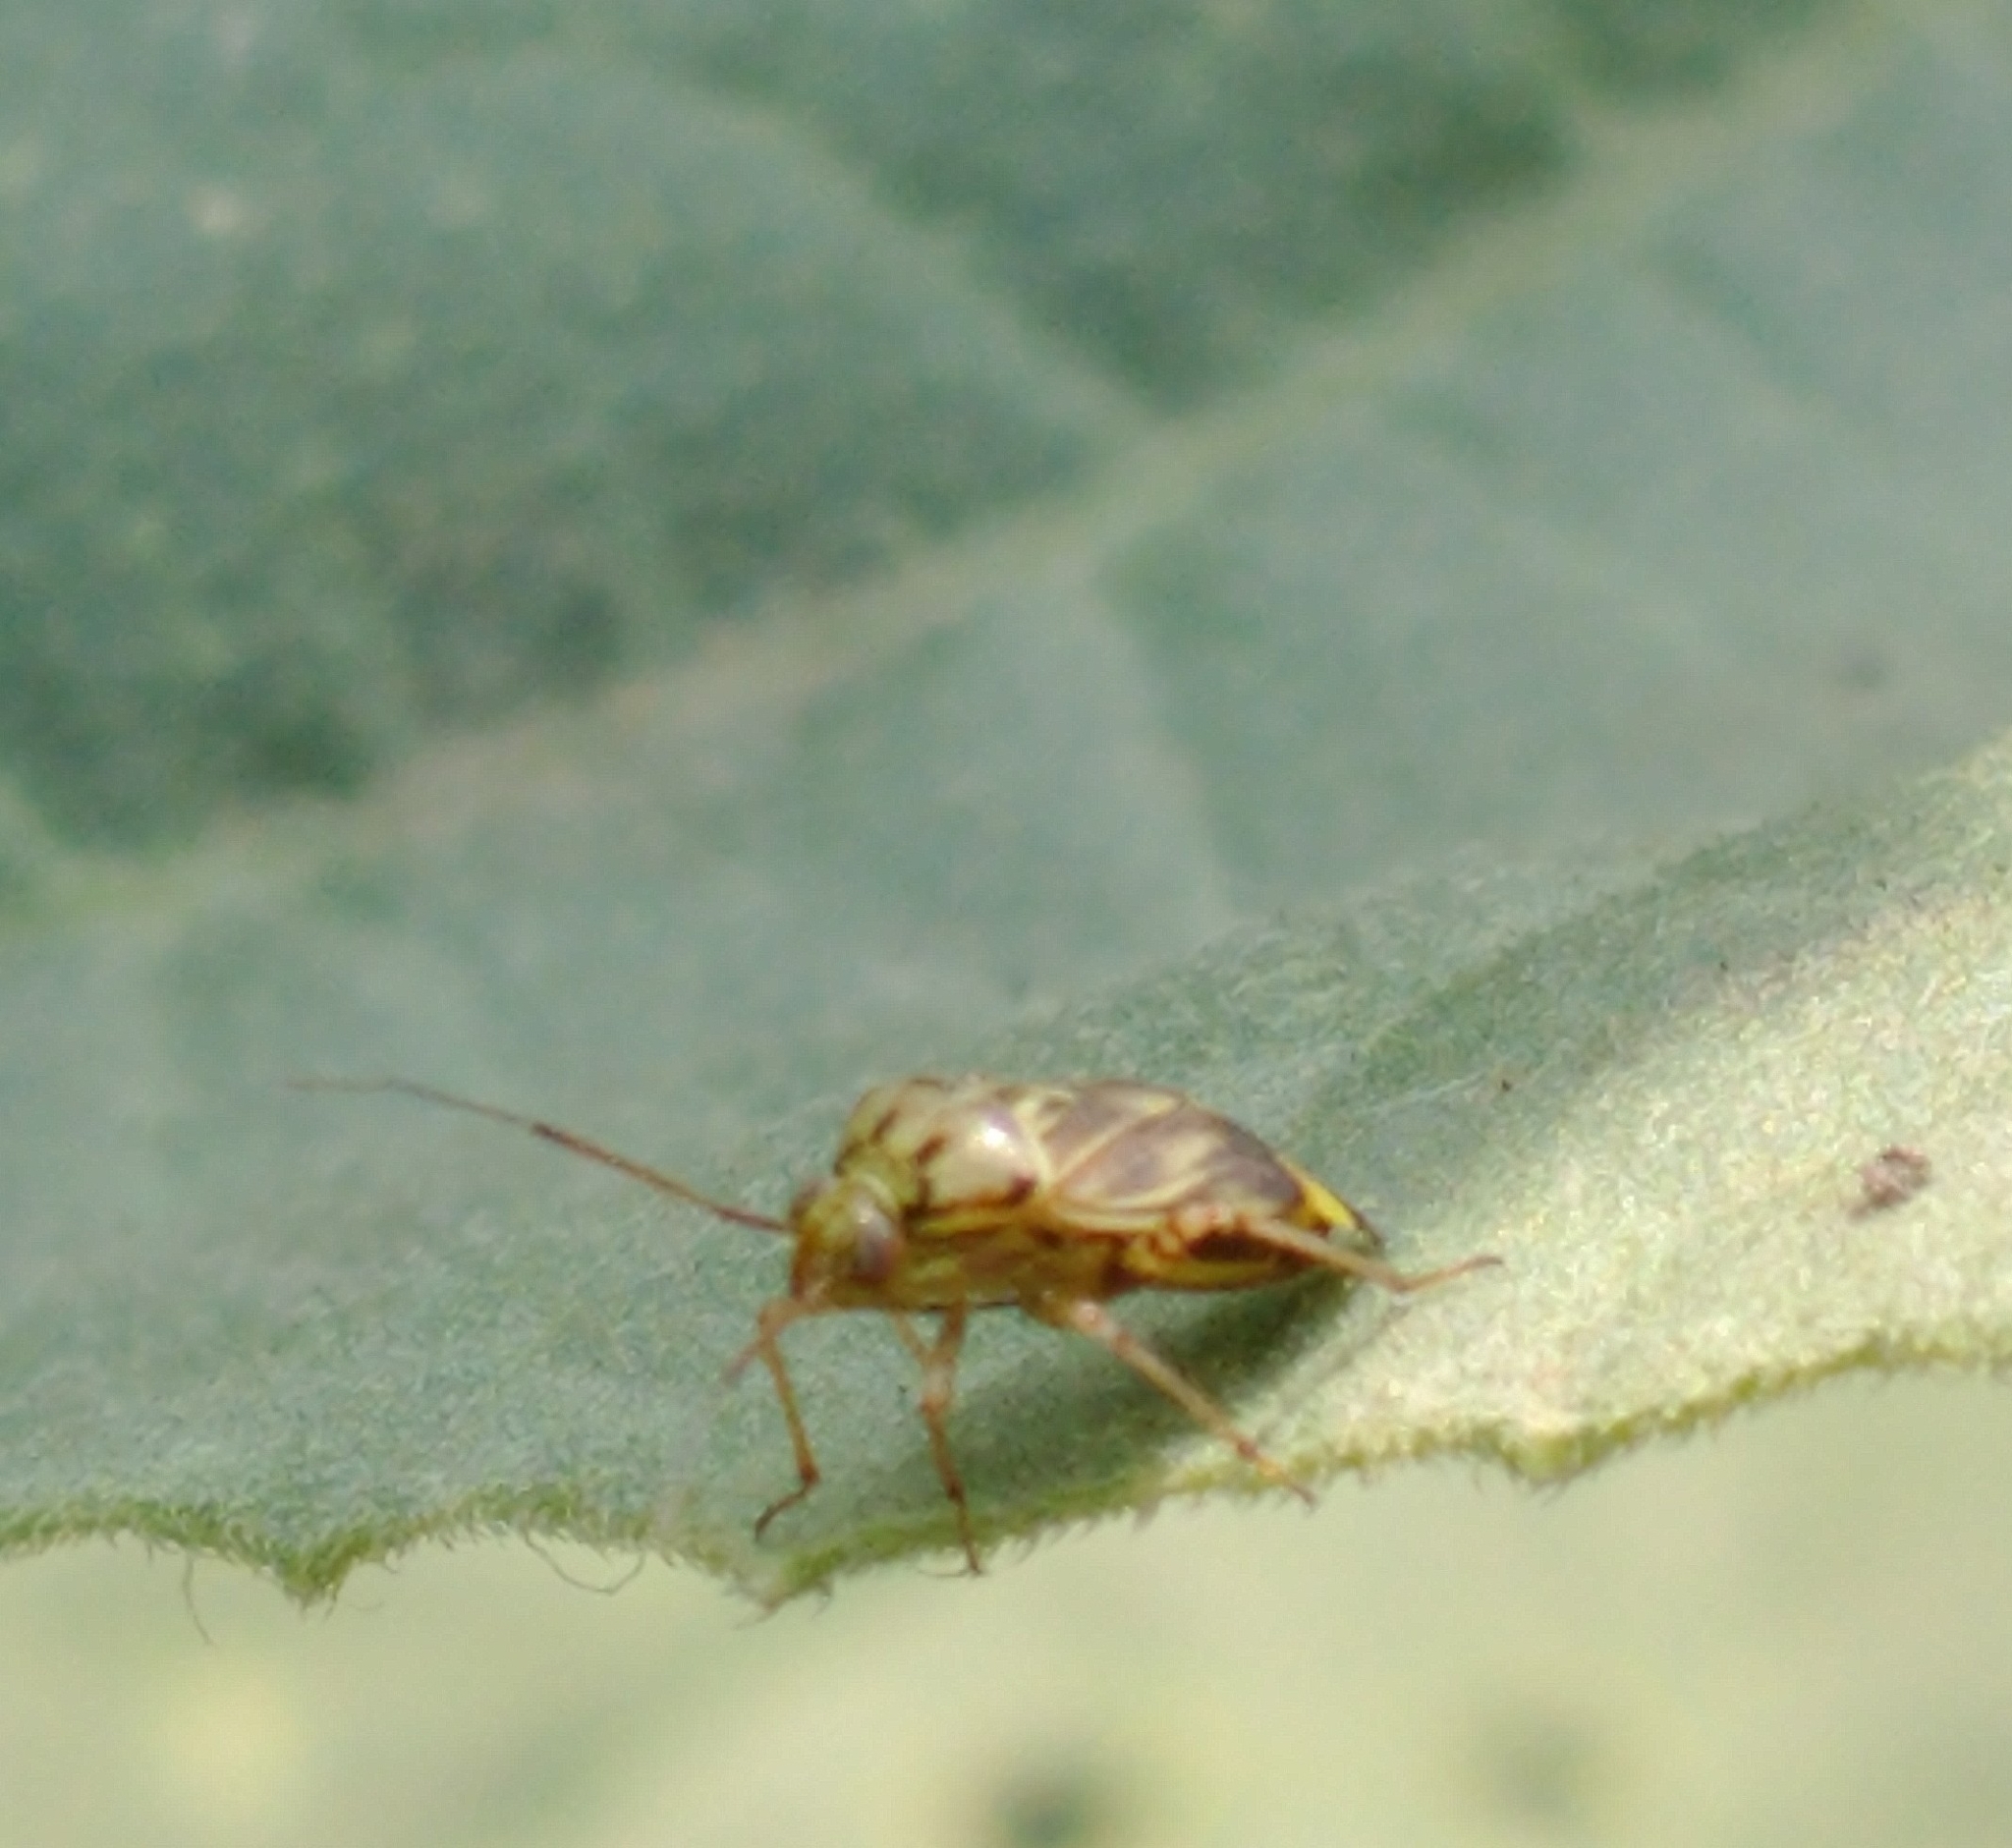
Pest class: lygus_bug